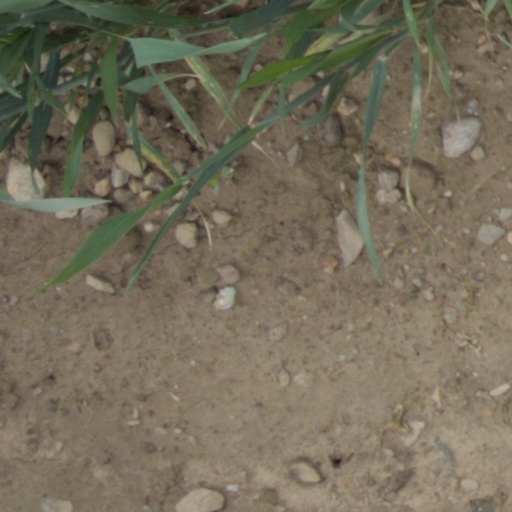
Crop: wheat